Teresa Palmer

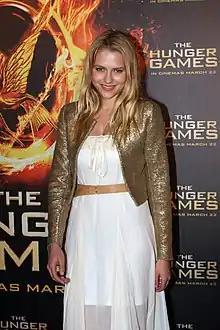
Palmer in 2012 at "The Hunger Games" Sydney premiere

In early 2007, Palmer was cast as Tori Frederking in the comedy "Take Me Home Tonight", starring Anna Faris, Dan Fogler and Topher Grace. Set in the 1980s, the film was directed by Michael Dowse and released in March 2011. "Take Me Home Tonight" was a box office flop, failing to recoup its $19 million budget.